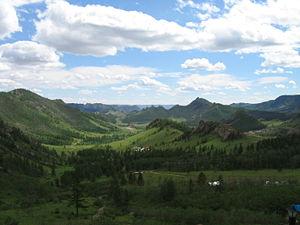
Le parc national de Gorkhi-Terelj est situé en Mongolie, à environ 70 km à l'est de la capitale Oulan-Bator. Cette zone géographique a également donné son nom à un soda. Le parc national Gorki-Terelj se situe dans la zone protégée des Monts Khentii qui abritent le Monastère Gunji érigé au XVIIIᵉ siècle. De nombreux Ovoo balisent le chemin qui y mène.